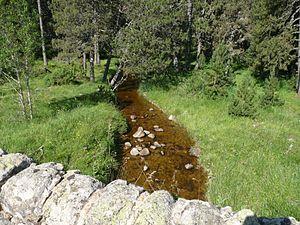
L'Aude vue vers l'amont, Les Angles, Pyrénées-Orientales, France. Premier endroit où l'Aude croise une route depuis sa source.
Les Angles est une commune française située dans le département des Pyrénées-Orientales, en région Occitanie.